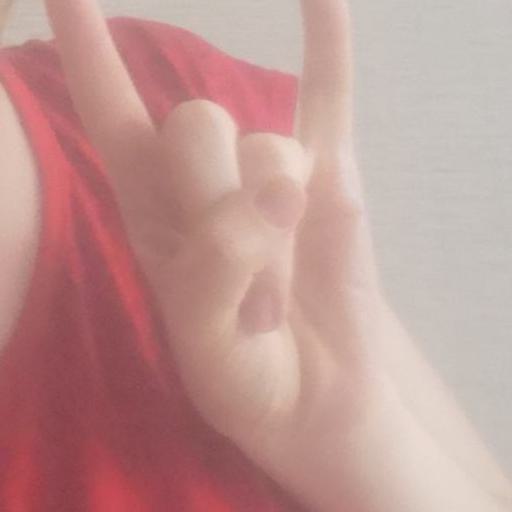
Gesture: rock